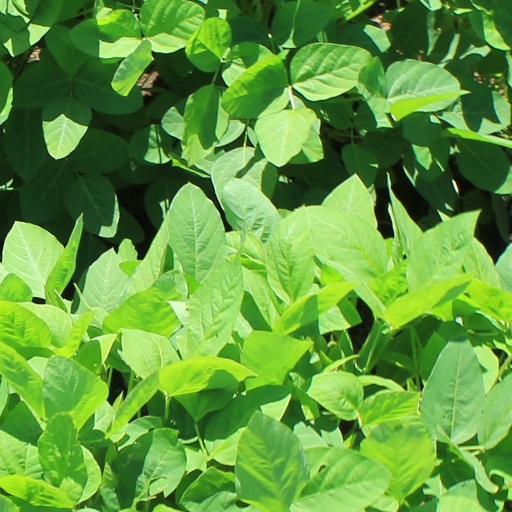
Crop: soybean